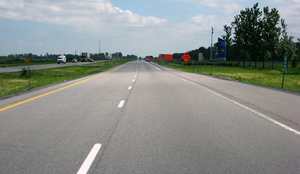
L'autoroute 401 est une autoroute de la série-400 majeure, située dans la province de l'Ontario, au Canada. La 401 est située dans le sud-ouest, le sud et l'est de l'Ontario, traversant la région la plus peuplée de la province et du pays, passant notamment par les villes de Windsor, London, le grand Toronto et Kingston. Elle constitue, avec l'autoroute 20, l'épine dorsale du réseau routier du corridor Windsor-Québec. La 401 traverse un bassin de population avoisinant les 12 millions d'habitants.